RuPaullywood or Bust

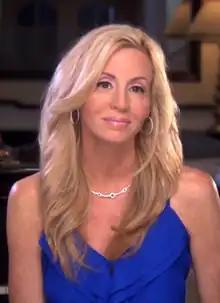
Camille Grammer is a guest judge.

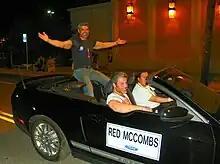
Mike Ruiz as the grand marshal of San Antonio's pride parade in 2011

Fourteen new contestants enter the Werk Room. For the first mini-challenge, the contestants do an underwater photo shoot. Detox wins the mini-challenge.